Fairytale Forest

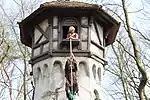
The witch climbing down Rapunzel's hair

On May 18, 2001, Rapunzel made her appearance in Efteling in a tower. A witch climbs Rapunzel's long hair 7 meters before she climbs down again. The scene was designed by Ton van de Ven, who was inspired by towers from the Middle Ages. The story is told by Wieteke van Dort; the witch's sounds are by Robert-Jaap Jansen, an Efteling designer.